Marie-Catherine de Senecey

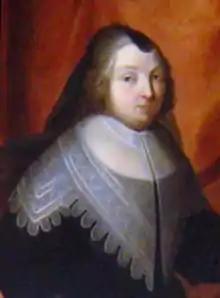
Portrait of the Marquise of Senecey.

Marie Catherine de Senecey née de La Rochefoucauld (1588–1677) was a French courtier. She served as "Première dame d'honneur" to the queen of France, Anne of Austria, from 1626 until 1638, and royal governess to king Louis XIV of France and his brother from 1643 until 1646.